Canning Town

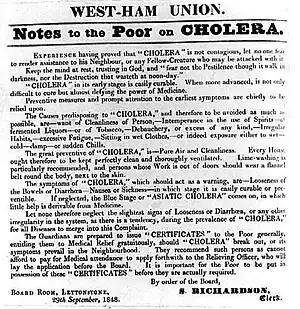
Notice to the poor on cholera, 1848. From the minutes of the West Ham Board of Guardians. States amongst others: "The Guardians are prepared to issue "CERTIFICATES" to the Poor generally, entitling them to Medical Relief gratuitously, should "CHOLERA" break out, or its symptoms prevail in the Neighbourhood."

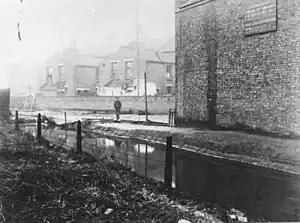
The Little Tommy Lee sewer, an open sewer in Canning Town, c.1888

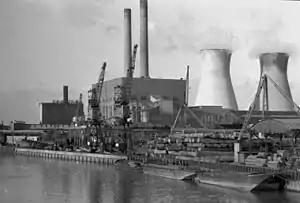
The West Ham Power Station, also known as Canning Town Power Station, next to Bow Creek on Tucker Street in 1973

In 1857 Henry Morley published a detailed description of the area in Charles Dickens' "Household Words" entitled "Londoners over the Border", writing: